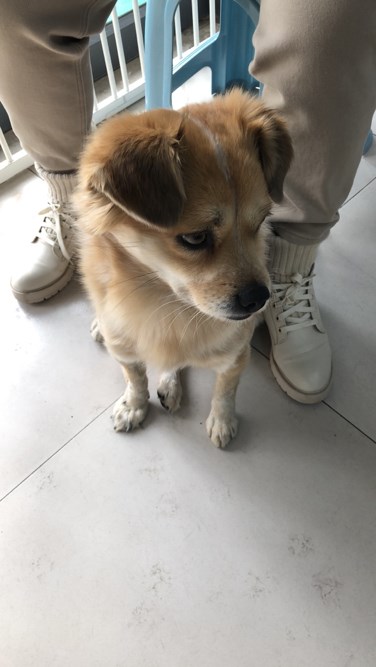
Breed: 3336-n000121-chinese_rural_dog